NA49 experiment

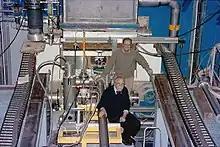
Reinhard Stock (front) and Peter Seyboth (back), the NA49 spokespersons in front of the NA49 detector at CERN.

The NA49 experiment was the follow-up to the NA35 experiment, and was approved on 18 September 1991. The experiment began taking data in November 1994 and was completed on 19 October 2002. It was succeeded by the NA61 experiment (SHINE). The spokespersons for the experiment are Peter Seyboth and Reinhard Stock.